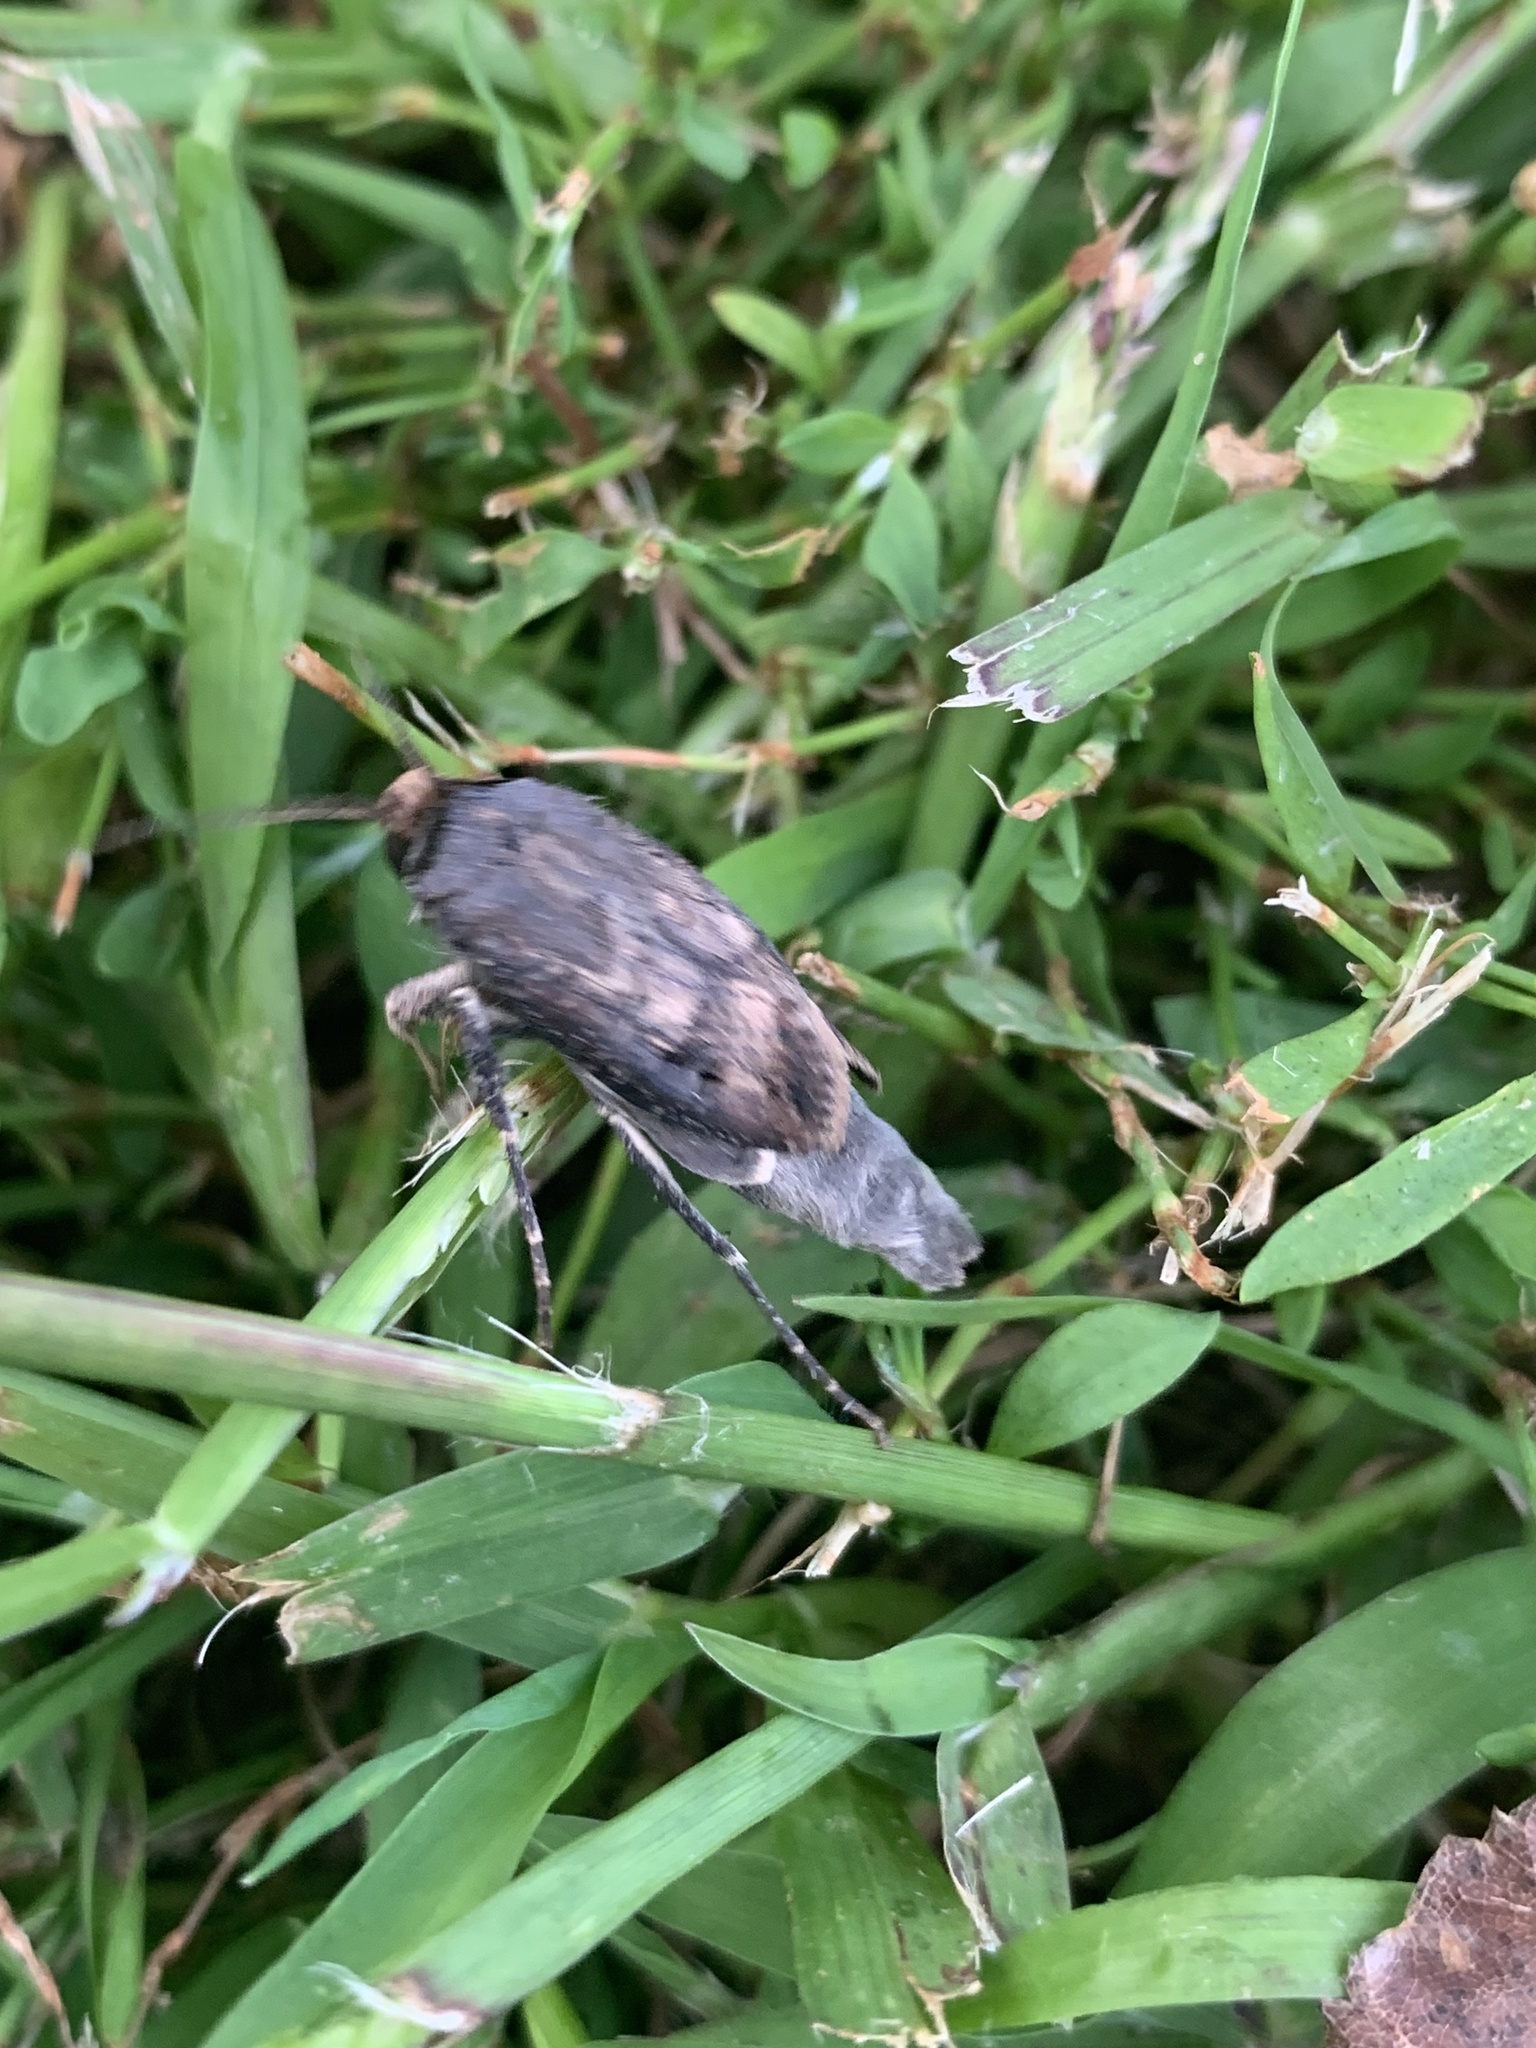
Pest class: cutworms